West Durham Methodist Church

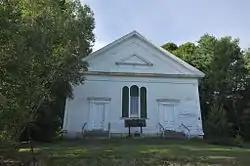

The West Durham Methodist Church is an historic Methodist church at 23 Runaround Pond Road in West Durham, Maine. Built in the early 19th century and significantly restyled in 1867, it is a fine example of Greek Revival architecture with added Italianate features. The congregation for which it was built grew out of a Methodist revival meeting held at the site in 1804, and was one of the first Methodist congregations in the state. The building was listed on the National Register of Historic Places in 2003. It is presently unused.